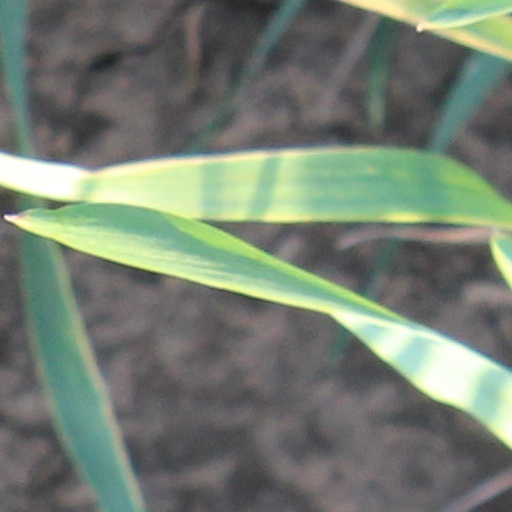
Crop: wheat